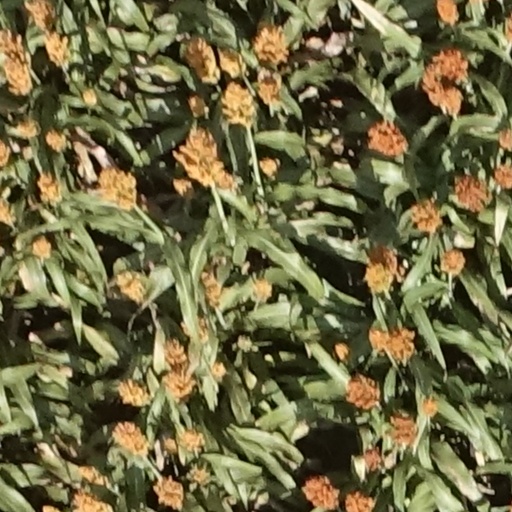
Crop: sorghum